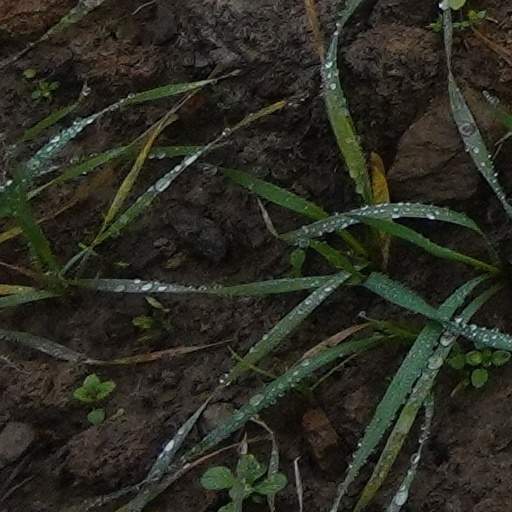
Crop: wheat